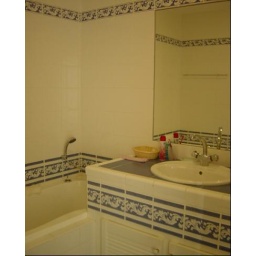
Forget the colors, patterns, etc. Simply in idea file for a way to integrate tub and sink together